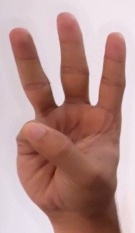
ASL sign: 6